Effects of Hurricane Irene in New York

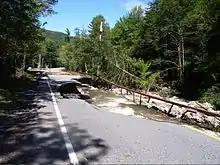
Washout on Rte. 73, 29 August 2011

Disastrous flash floods occurred in the northwestern Catskill Mountains, particularly in the town of Margaretville. An elderly woman drowned in creek flooding at Fleischmanns, also in the Catskills. Record flooding along the Schoharie Creek, destroyed the Old Blenheim Bridge, a 156-year-old covered bridge that had been designated a National Historic Landmark.